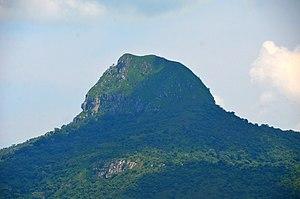
Le mont Mbapit situé en pays Bamoun
Le mont Mbapit est un volcan du Cameroun qui culmine à près de 2 000 m d'altitude dans la région de l'Ouest, en pays Bamoun, entre Foumbot et Foumban. Son lac de cratère est une destination touristique prisée.